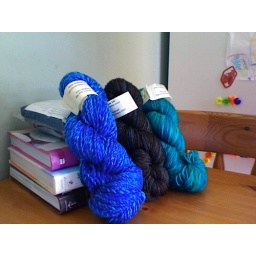
Sale on over at Liliths - sky blue handspun , handpaint sock yarn .